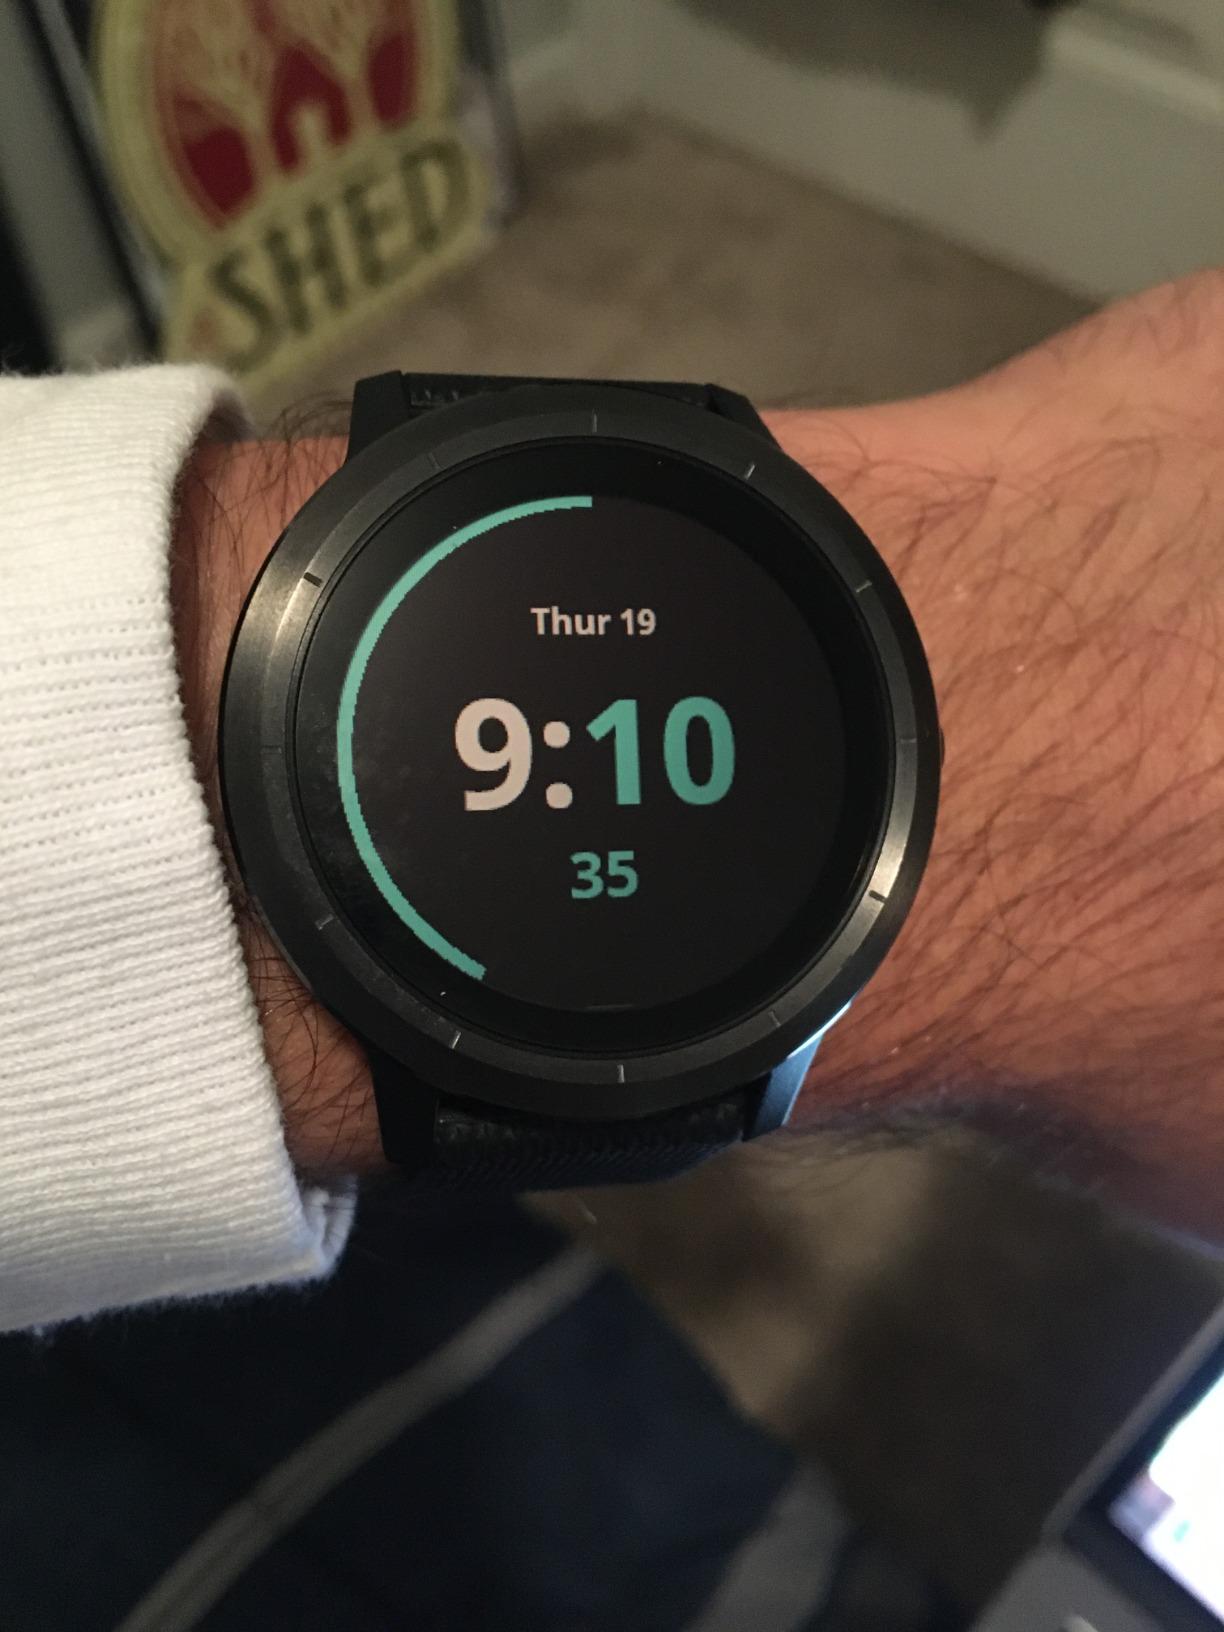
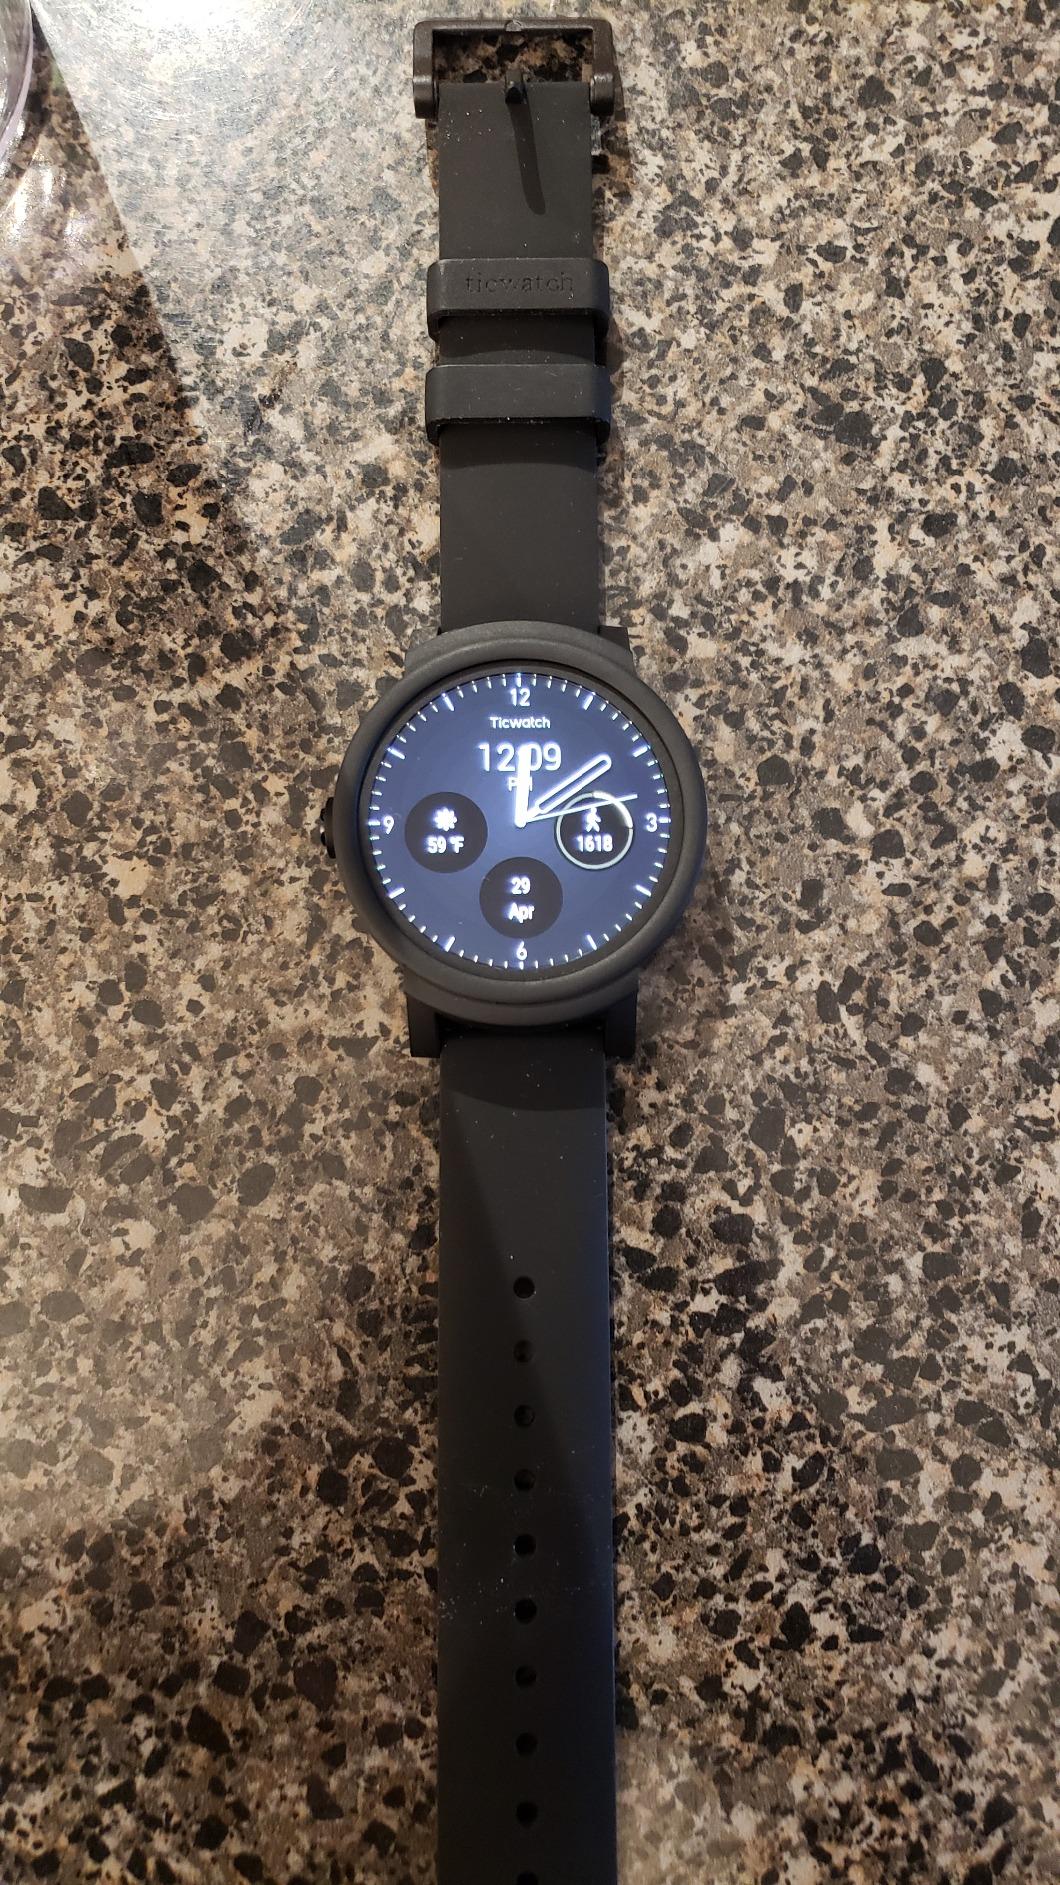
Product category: smartwatch
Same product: no